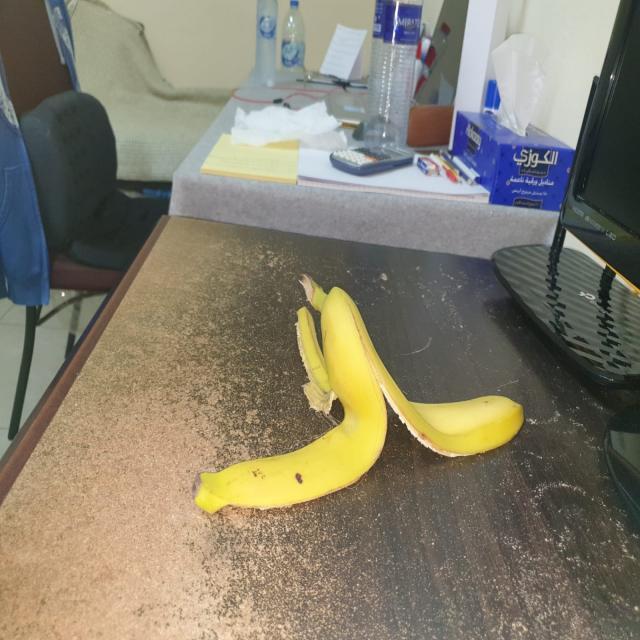
Label: bananas